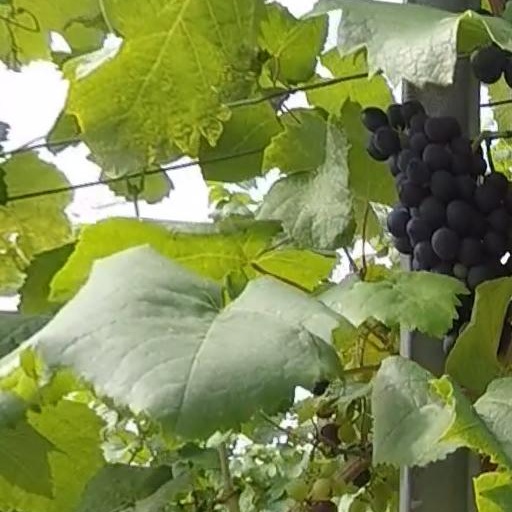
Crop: grape